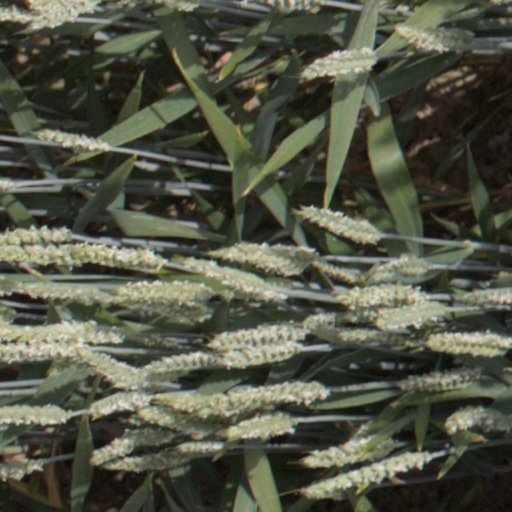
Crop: wheat